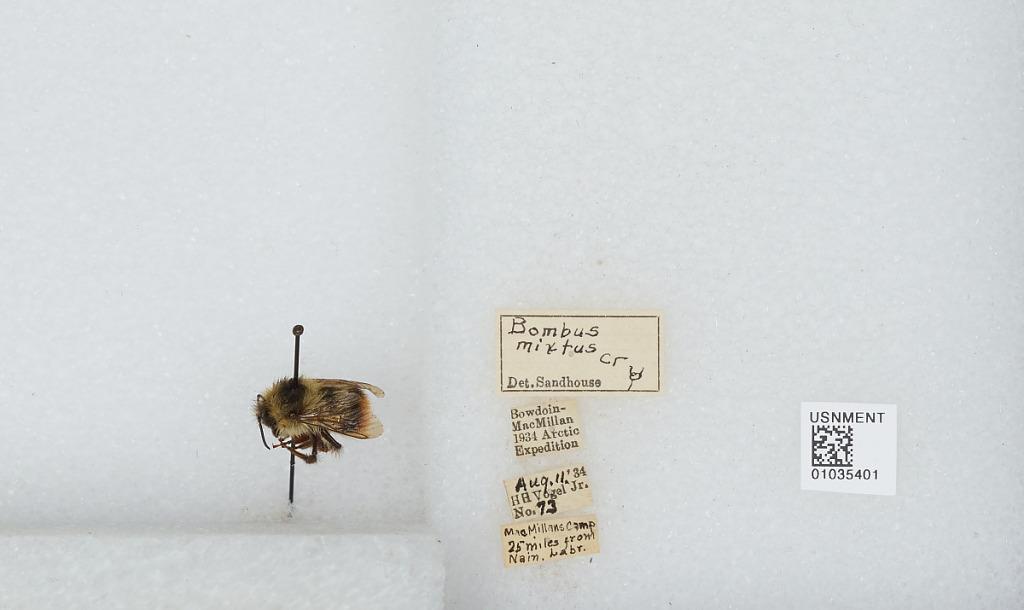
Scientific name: Bombus (Pyrobombus) mixtus Cresson
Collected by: H. Vogel
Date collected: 1934-8-11
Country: Canada
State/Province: Newfoundland and Labrador
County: Nunatsiavut
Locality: MacMillans Camp, 25 miles from Naim
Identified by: Sandhouse